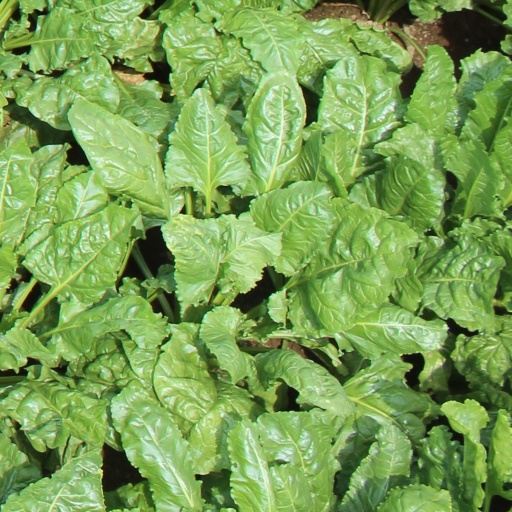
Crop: sugar beet